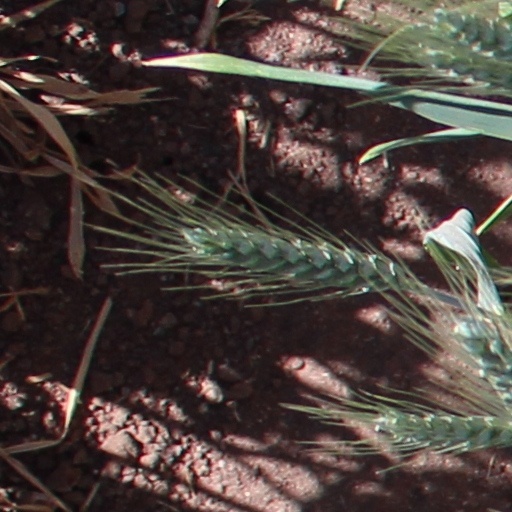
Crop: wheat